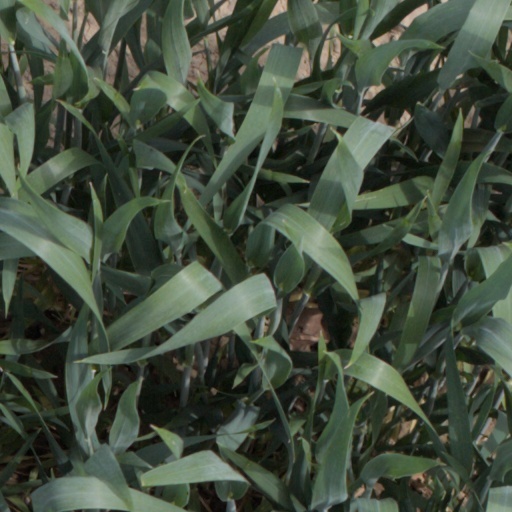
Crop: wheat